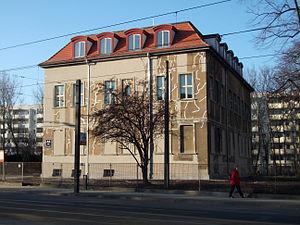
Le château Hohenschönhausen est un manoir à Alt-Hohenschönhausen. Il est inscrit sur la liste des monuments historiques de Berlin et appartient à l’association Amis du Château Hohenschönhausen.